Group of Soviet Forces in Germany

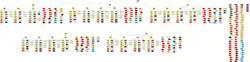
Organization as of 1988.

Until the last years of "Perestroika" the GSFG was in the process of realignment as a more offensive force regarding strength, structure and equipment, before a clear reduction of the tank forces in 1989. The GSFG was renamed the Western Group of Forces on 1 June 1989. The withdrawal of the GSFG was one of the largest peacetime troop transfers in military history. Despite the difficulties, which resulted from the dissolution of the Soviet Union in the same period, the departure was carried out according to plan and punctually until August 1994. Between the years of 1992 and 1993, the Western Group of Forces in Germany (along with the Northern Group of Forces) halted military exercises.